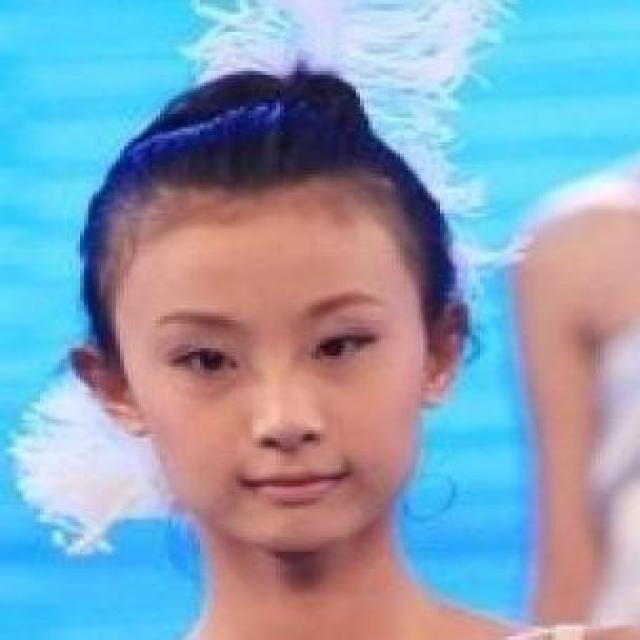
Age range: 0-12